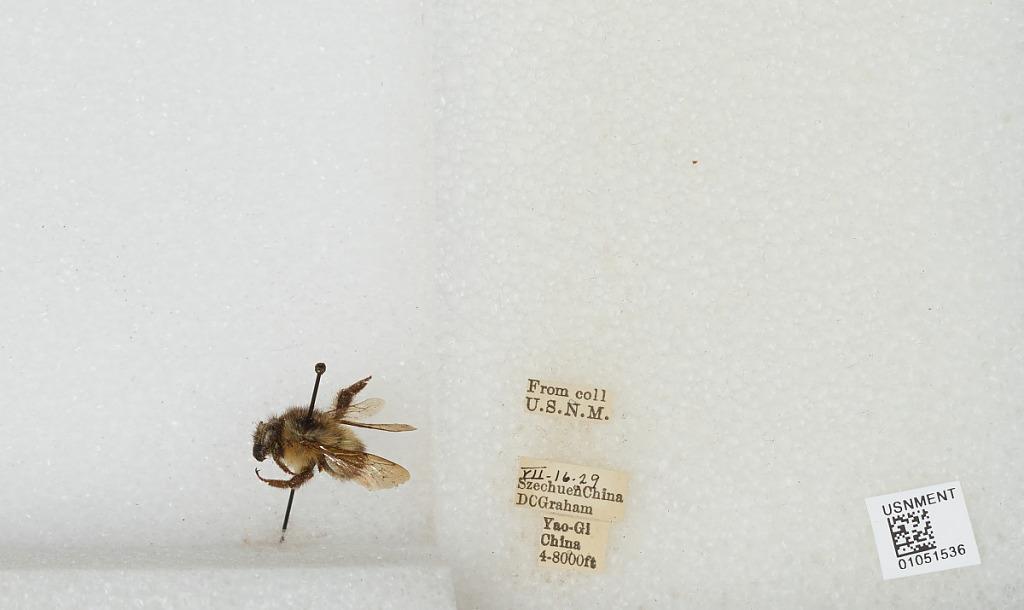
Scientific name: Bombus sp.
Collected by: D. Graham
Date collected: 1929-7-16
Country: China
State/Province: Sichuan
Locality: Yao-Gi